Kamehameha III

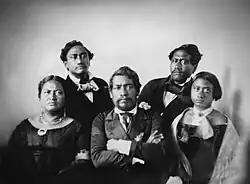
Kamehameha III and Queen Kalama with his niece and nephews

Kauikeaouli was born at Keauhou Bay, on Hawaii island, the largest island of the Hawaiian Islands archipelago. He was the second son of King Kamehameha I and his highest ranking wife, Queen Keōpūolani, born in Maui. Early historians suggested June or July 1814, but one accepted date is August 11, 1813. Biographer P. Christiaan Klieger cites 17 March 1814 as his birthday, which is the date declared by the Privy Council as the official birthday in its meeting of March 16, 1846.